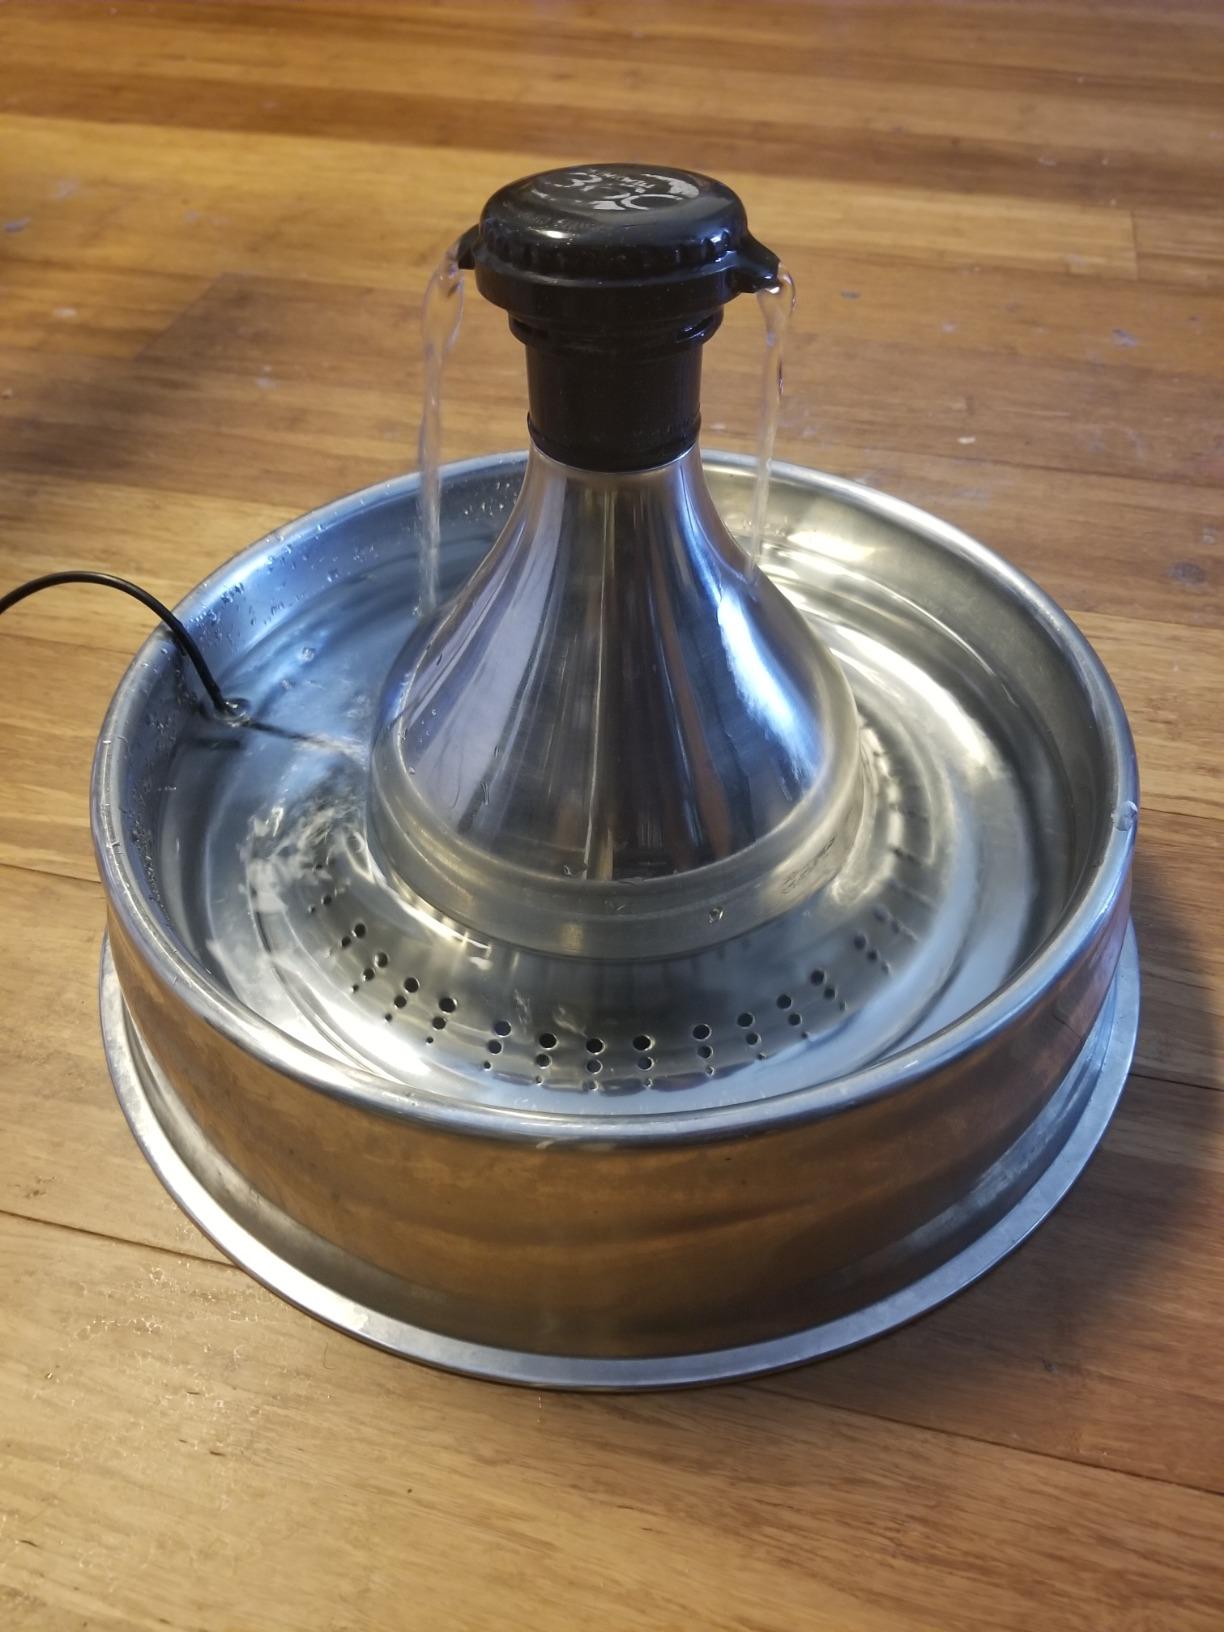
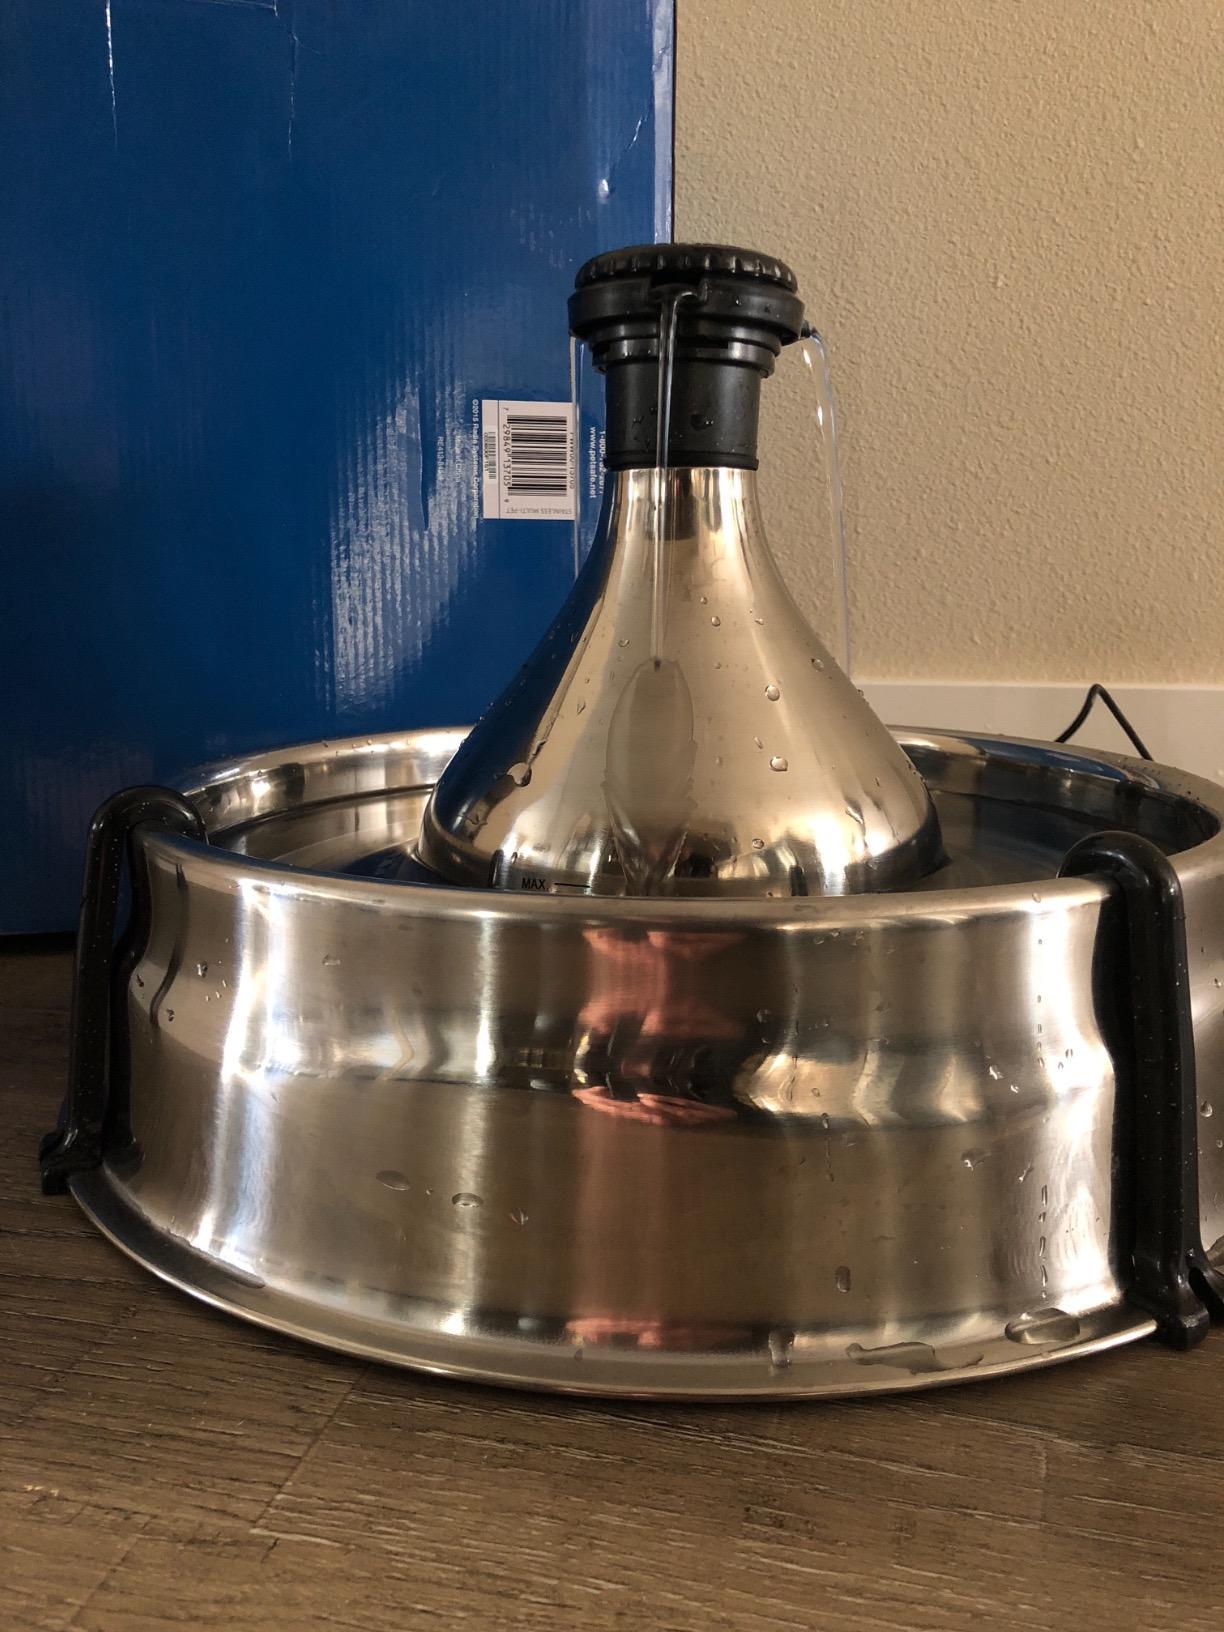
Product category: items_bowl
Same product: yes